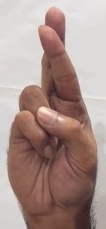
ASL sign: R